Monastery of San Nicolò al Lido

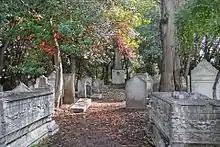
Old Jewish Cemetery

San Nicolò plays a pivotal place as a filming location as it hosted the production of the 1971 Italian-French drama film "Death in Venice" (original Italian title: "Morte a Venezia") directed by Luchino Visconti and starring Dirk Bogarde and Björn Andrésen, based on the eponymous novella by German author Thomas Mann. With regards to the "James Bond" film series, San Nicolò has welcomed the crew of Martin Campbell’s "Casino Royale" (2006) starring Daniel Craig and Eva Green but also was used as the Italian headquarters of MI6 in Lewis Gilbert’s Moonraker (1979) starring Roger Moore for which production began on 14 August 1978. It was adapted from Ian Fleming’s eponymous novel (1954). However, the 'Venetian glass museum' and 'fight between Bond and Chang' (Drax's original bodyguard played by Toshiro Suga) was shot at Boulogne Studios in a building which had once been a World War II Luftwaffe aircraft factory during Germany's occupation of France. The scene in the Venice glass museum and warehouse holds the record for the largest amount of break-away sugar glass used in a single scene.